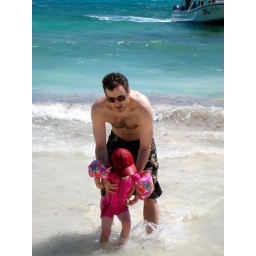
Trying out the water wings in the ocean